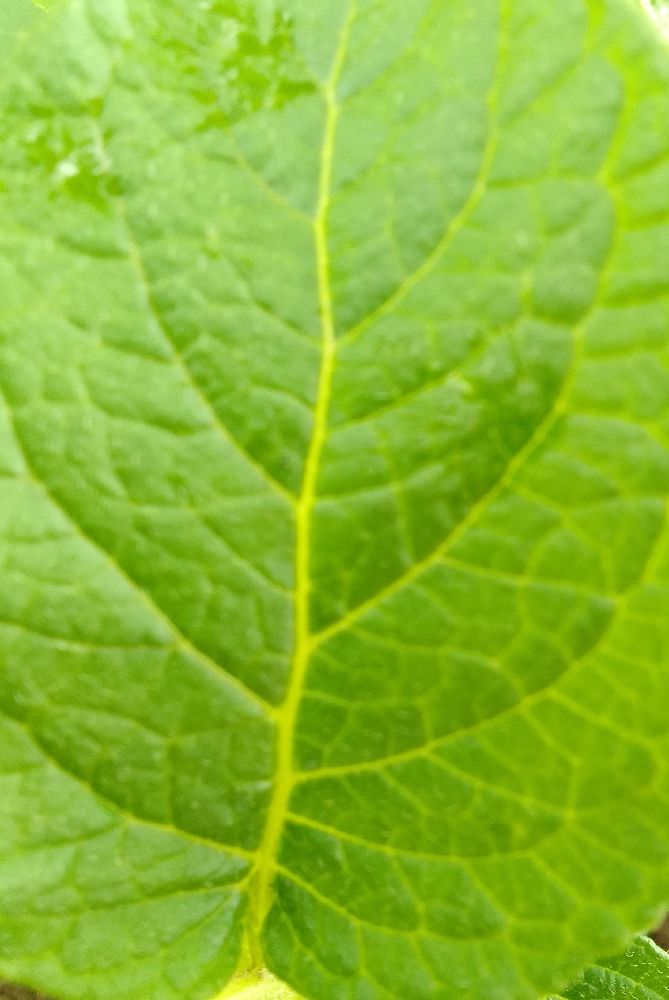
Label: Healthy